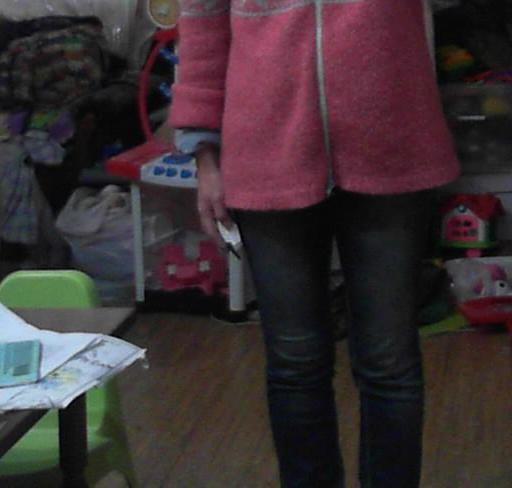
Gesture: no_gesture